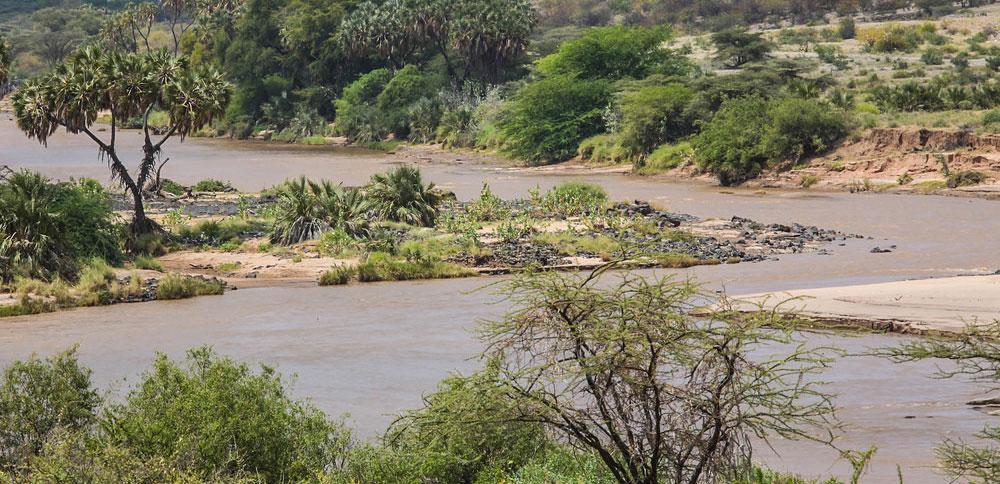
Mto wenye maji yanayopita kwa mbali unatanda katikati ya mandhari yenye miti na udongo, kwenye kingo za mto kuna mchanga na miamba huku miti ya aina mbalimbali ikiotesha pande zote baadhi ya miti mikubwa inasimama peke yake ikiongeza uzuri wa asili wa mandari hayo, pia yanaonekana kuwa na hewa safi ambapo inaweza ikavutia kiumbe wa aina yoyote ikiwemo ndege.